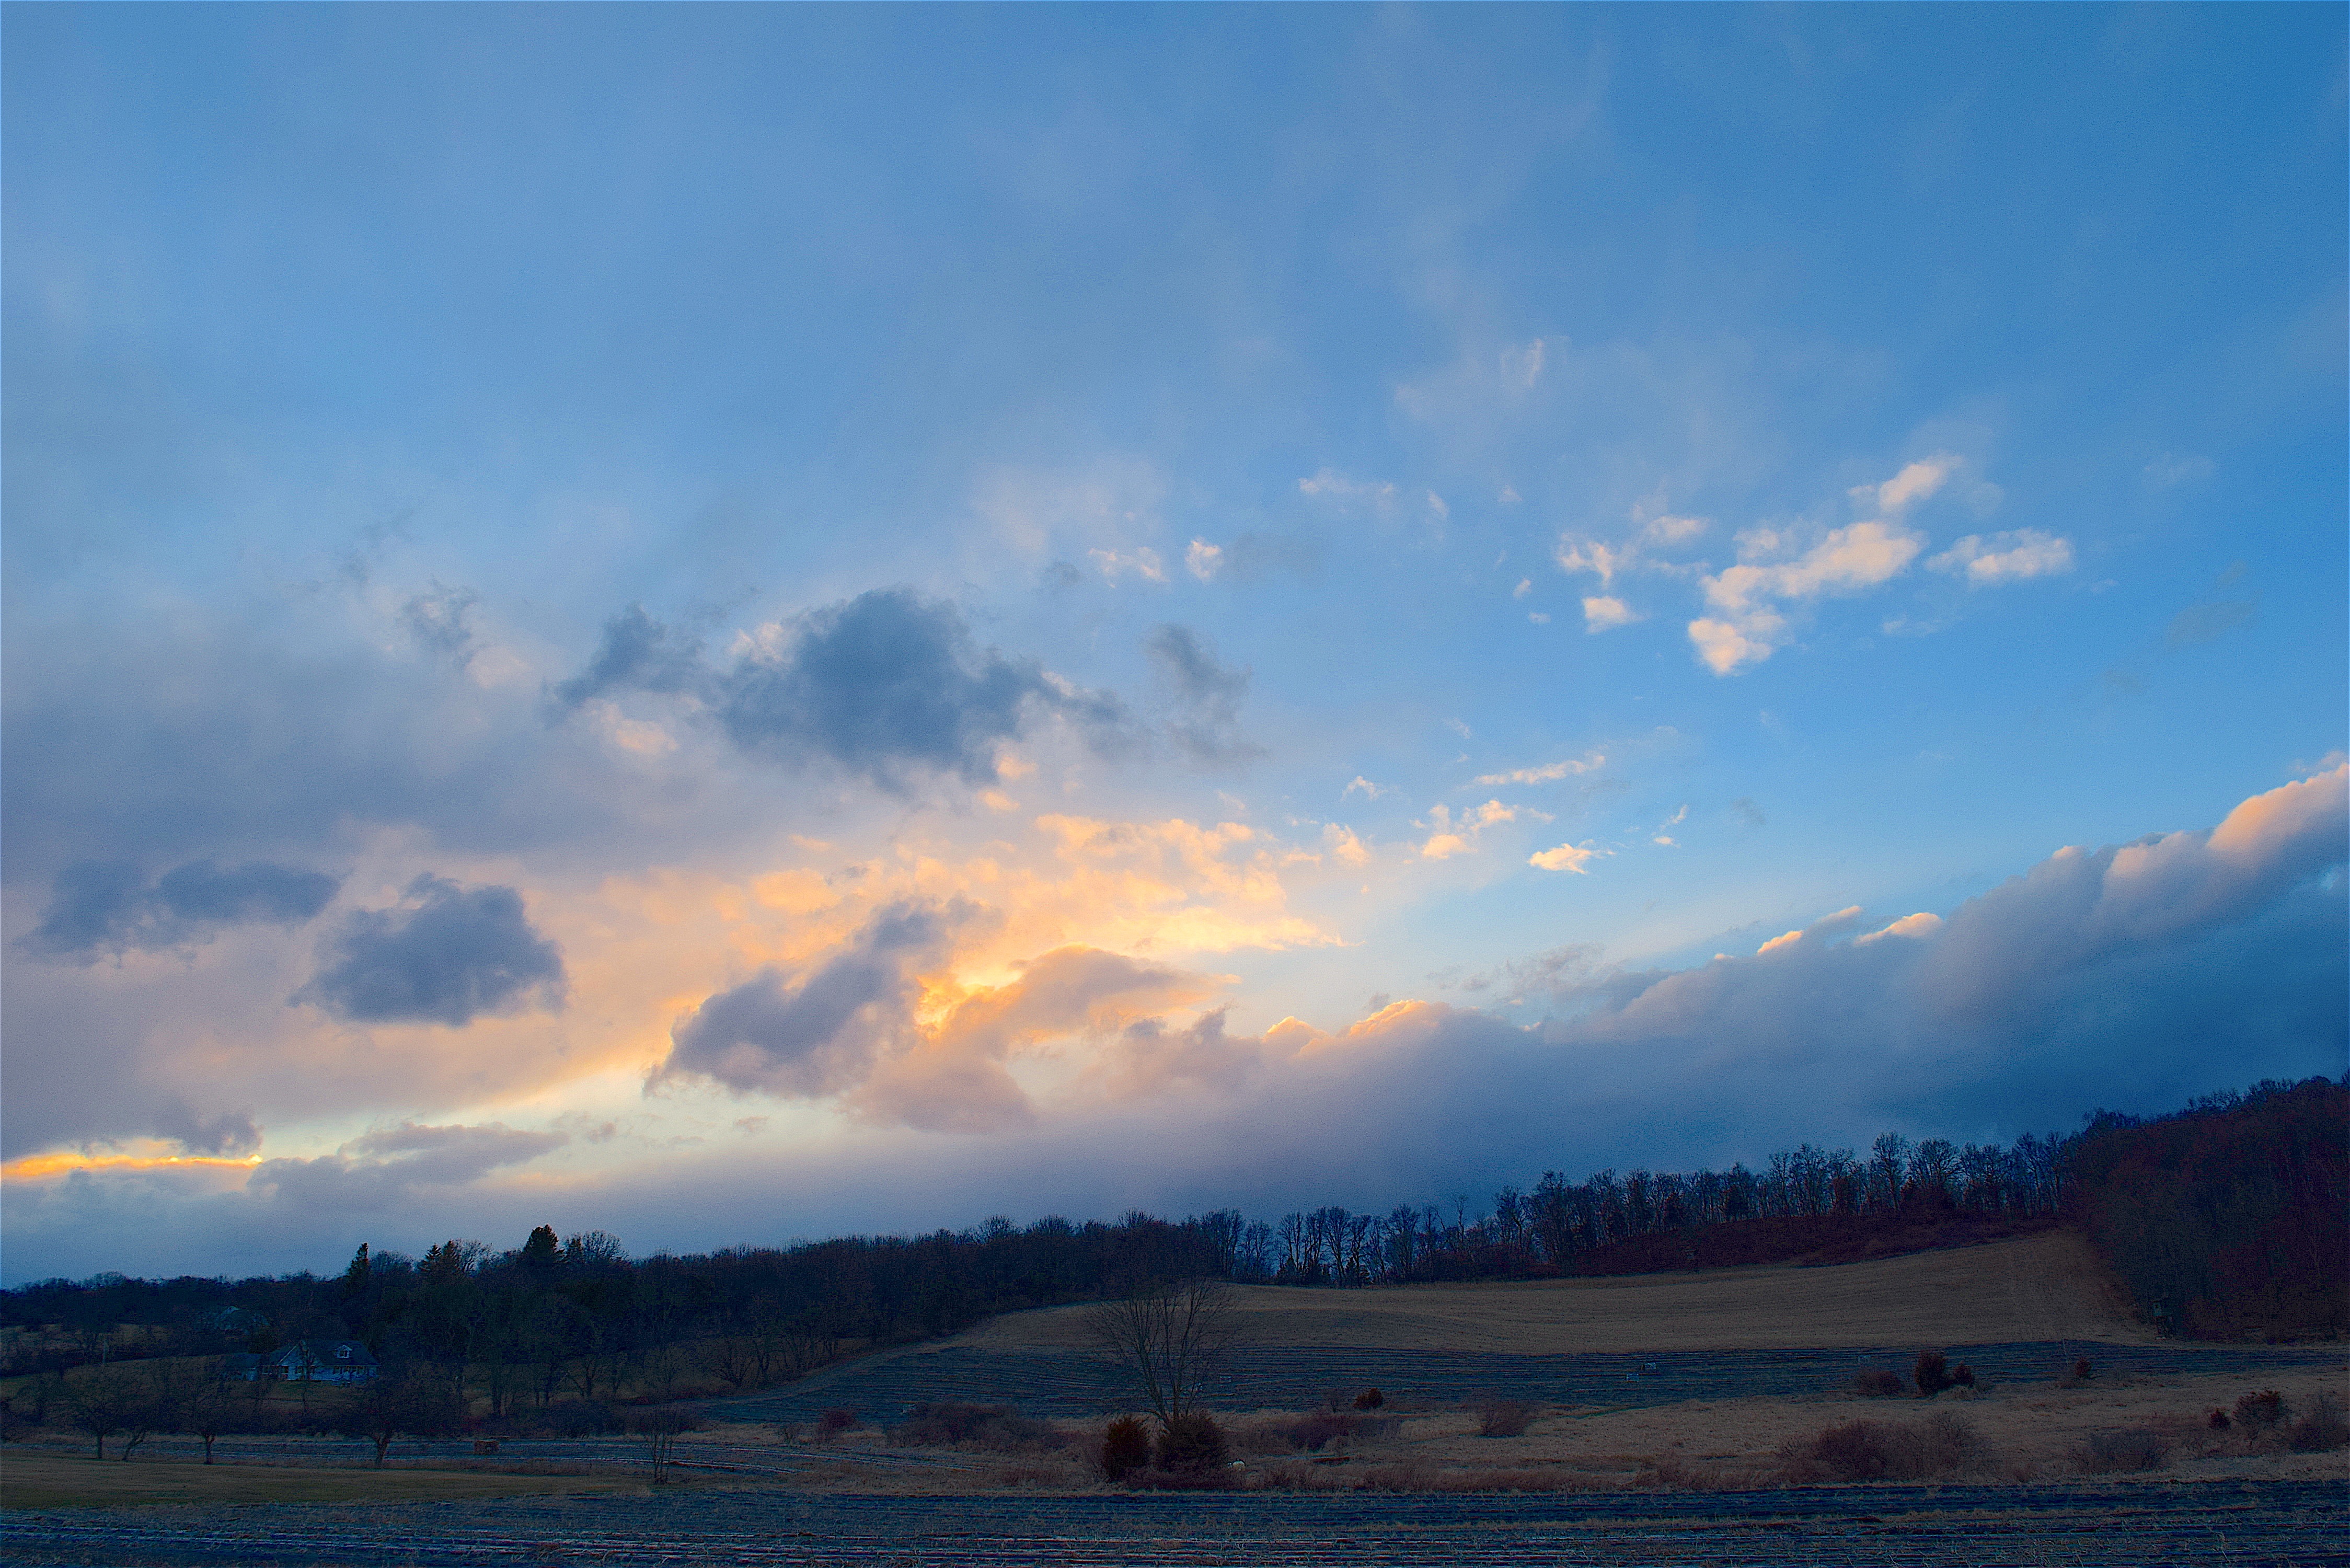
landscape, nature, outdoor, horizon, mountain, cloud, sky, sunrise, sunset, field, farm, meadow, countryside, sunlight, morning, hill, dawn, land, country, dusk, environment, evening, twilight, rural, reflection, farming, weather, blue, agriculture, plain, clouds, meteorological phenomenon, atmospheric phenomenon